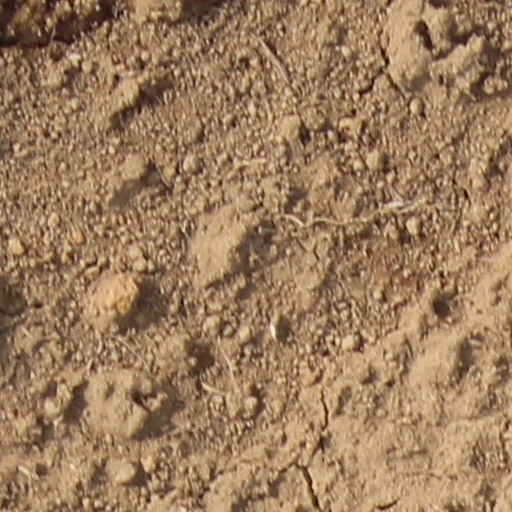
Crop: wheat